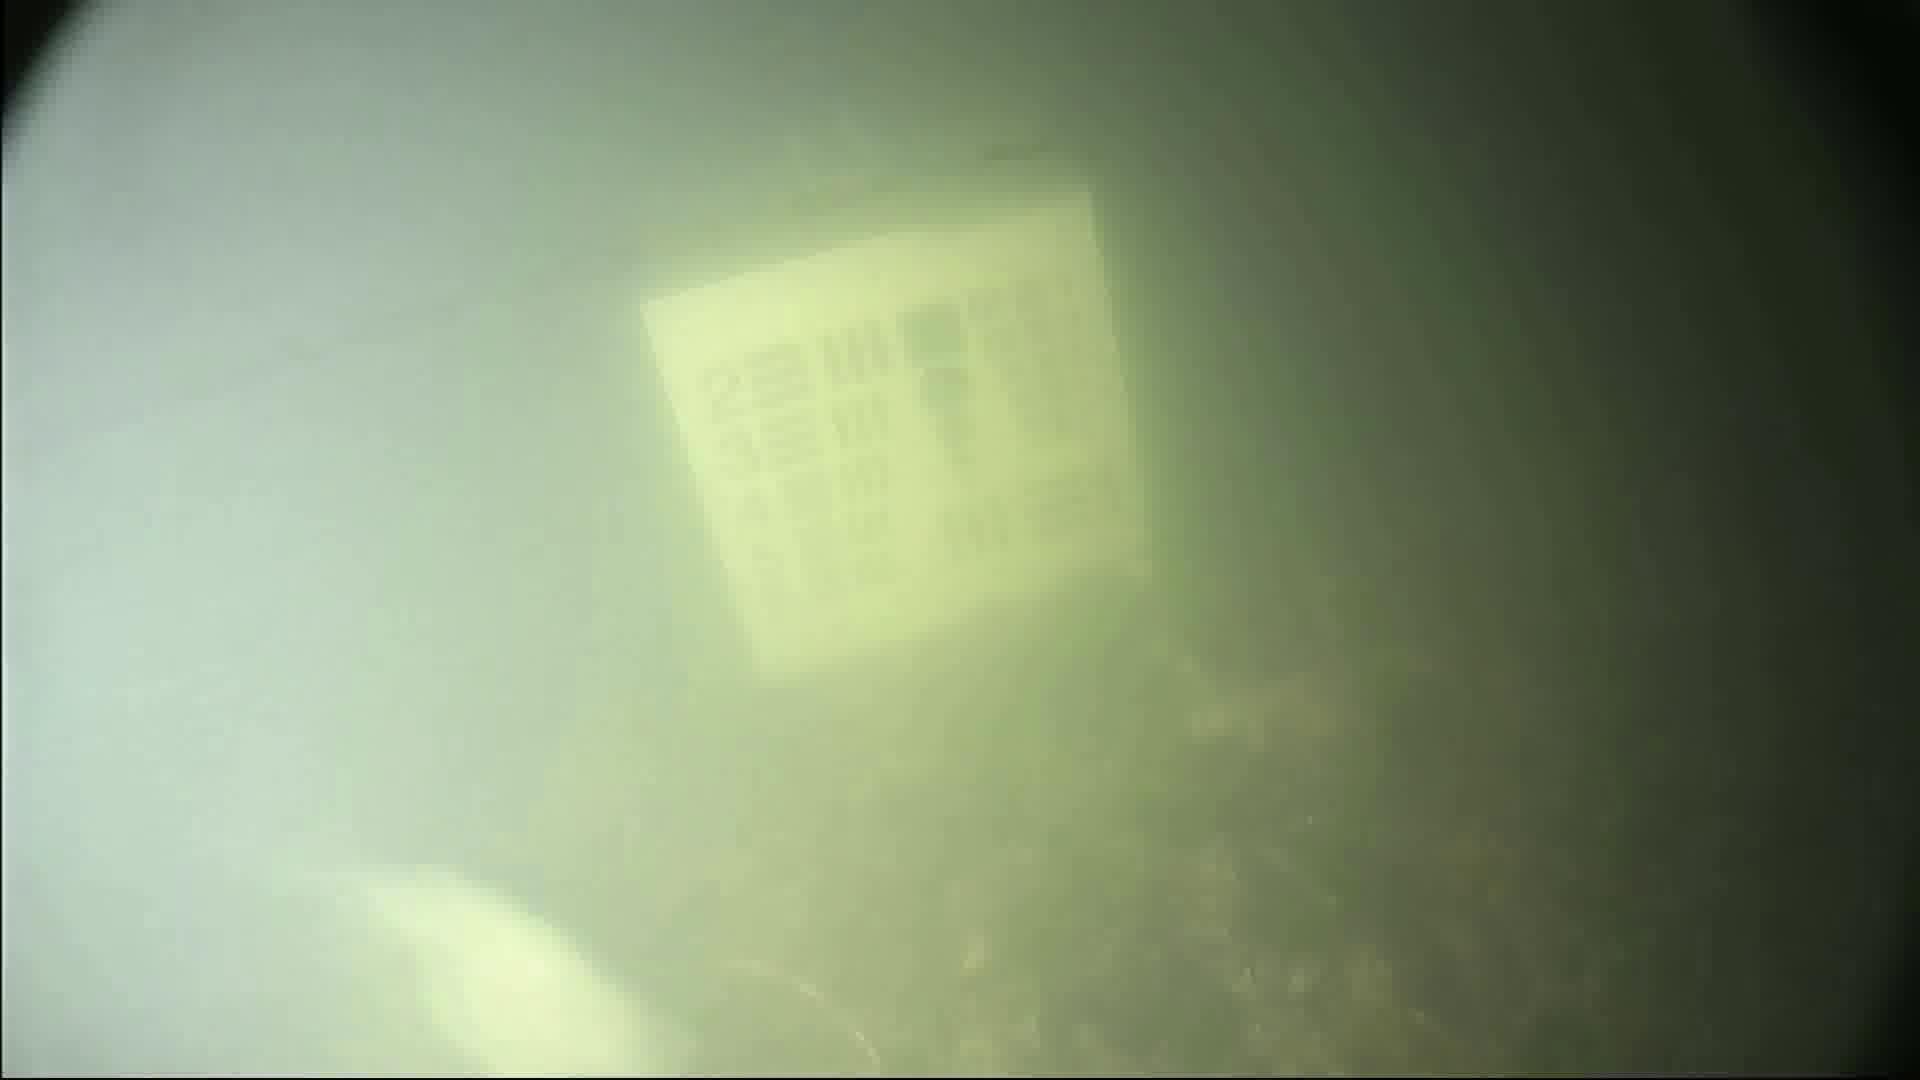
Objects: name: fish
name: crab